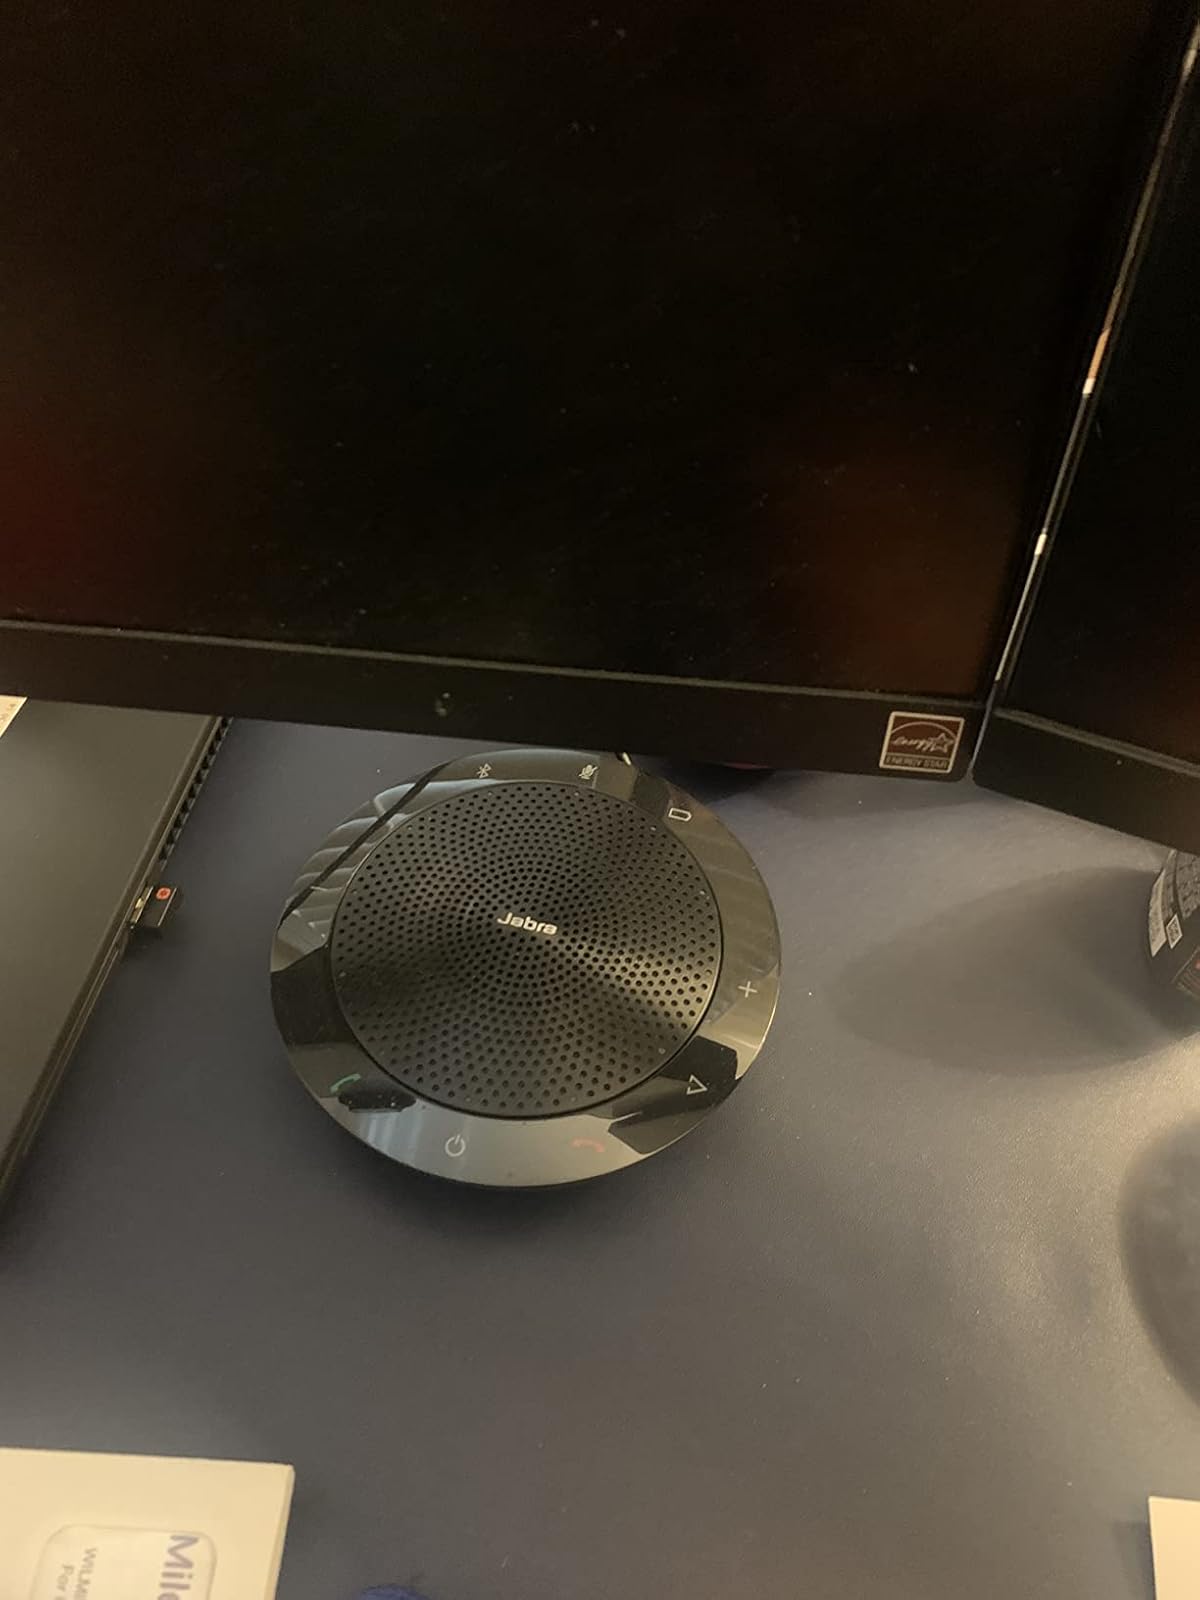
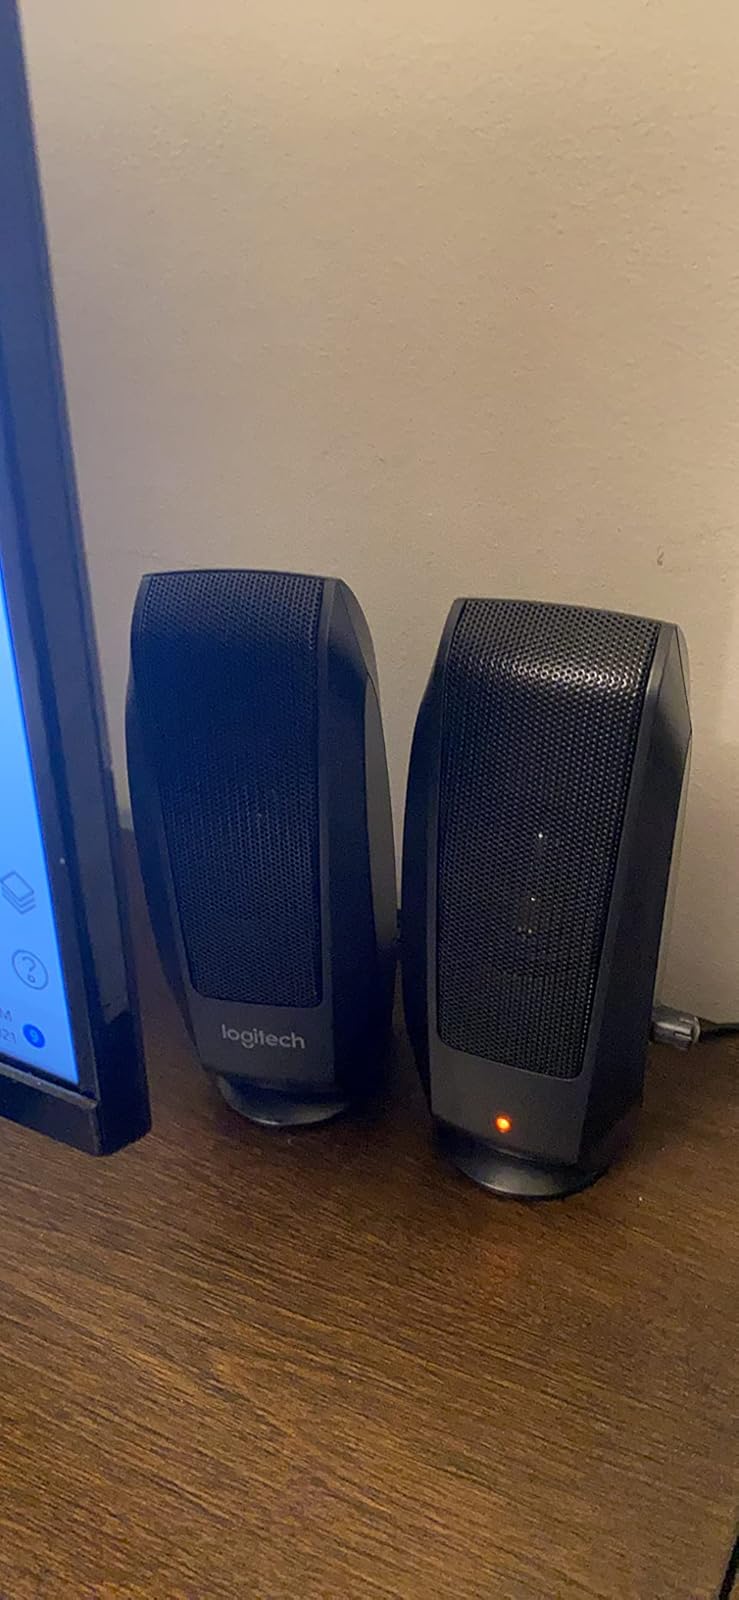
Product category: speaker
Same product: no